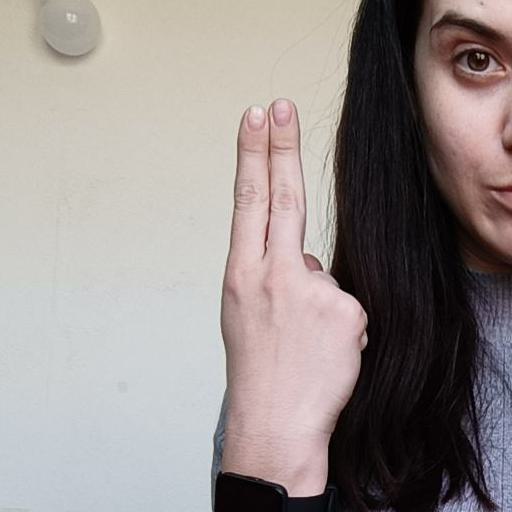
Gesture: two_up_inverted